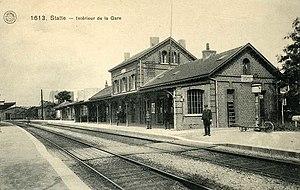
La gare de Statte est une gare ferroviaire belge de la ligne 125 de Liège à Namur située sur le territoire de la commune de Huy dans le faubourg de Statte, en Région wallonne dans la province de Liège.